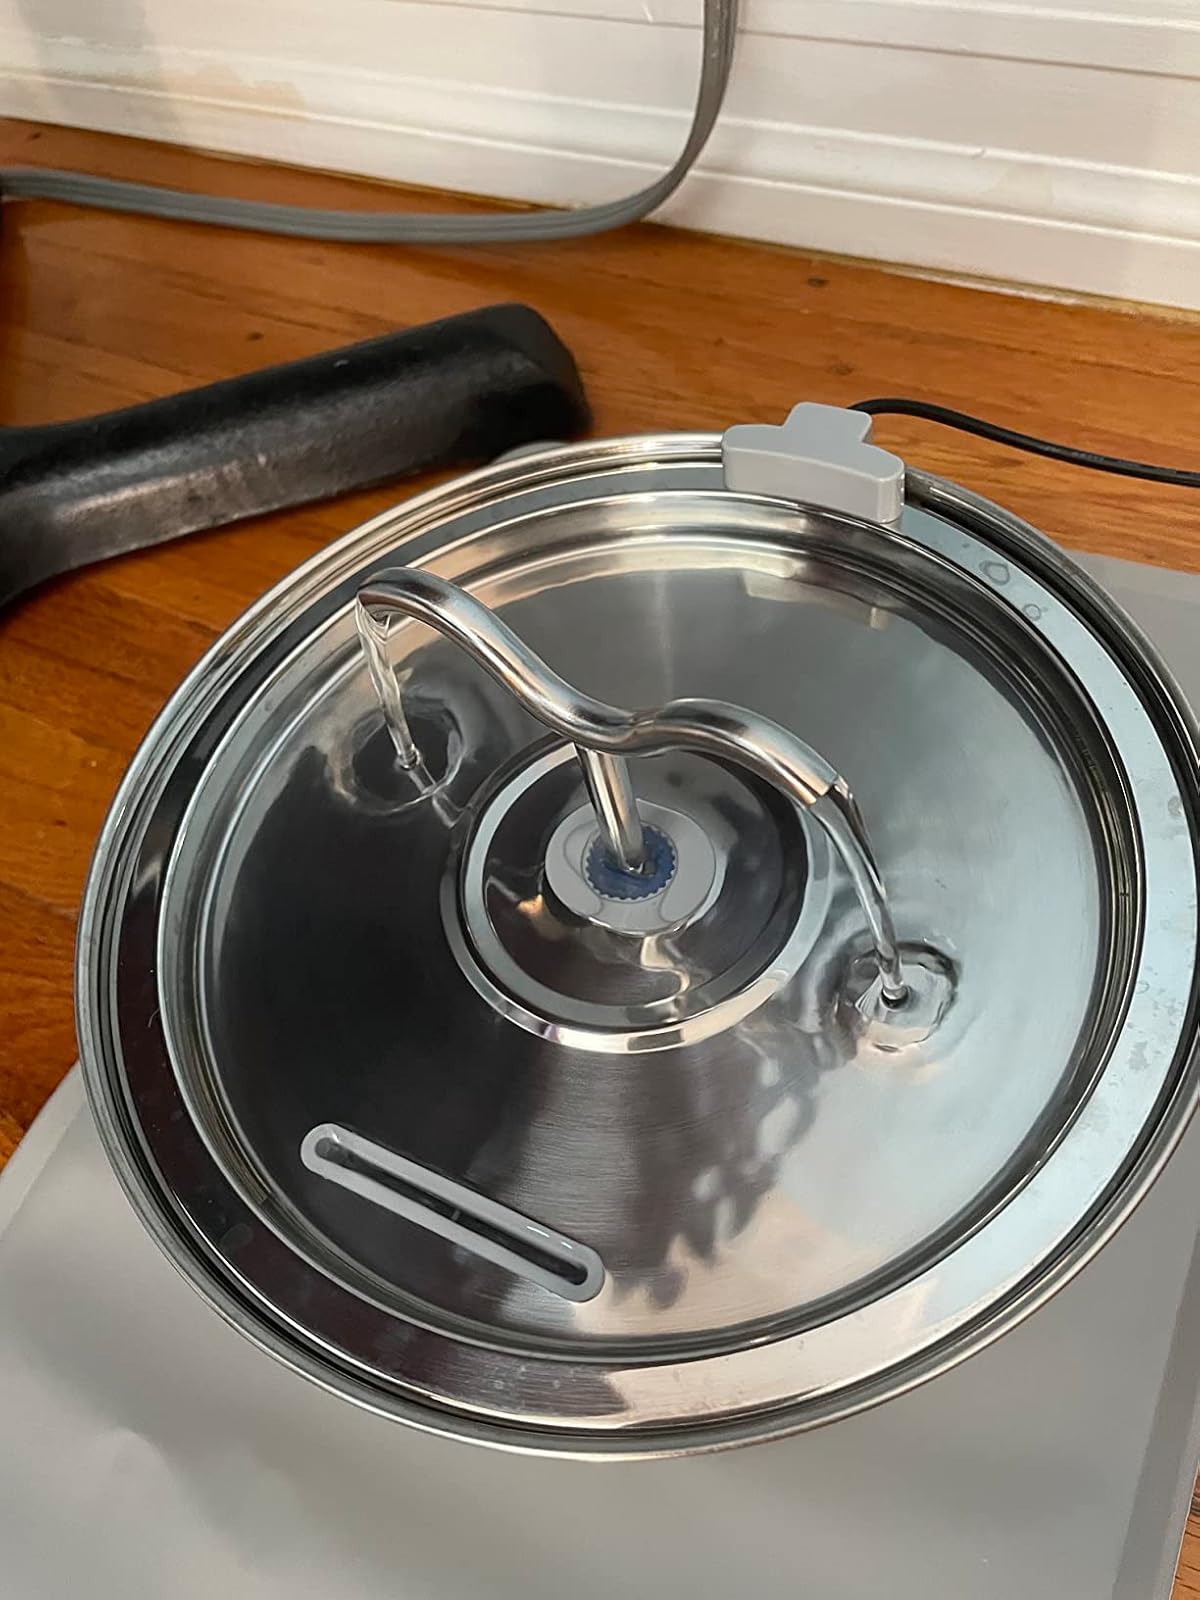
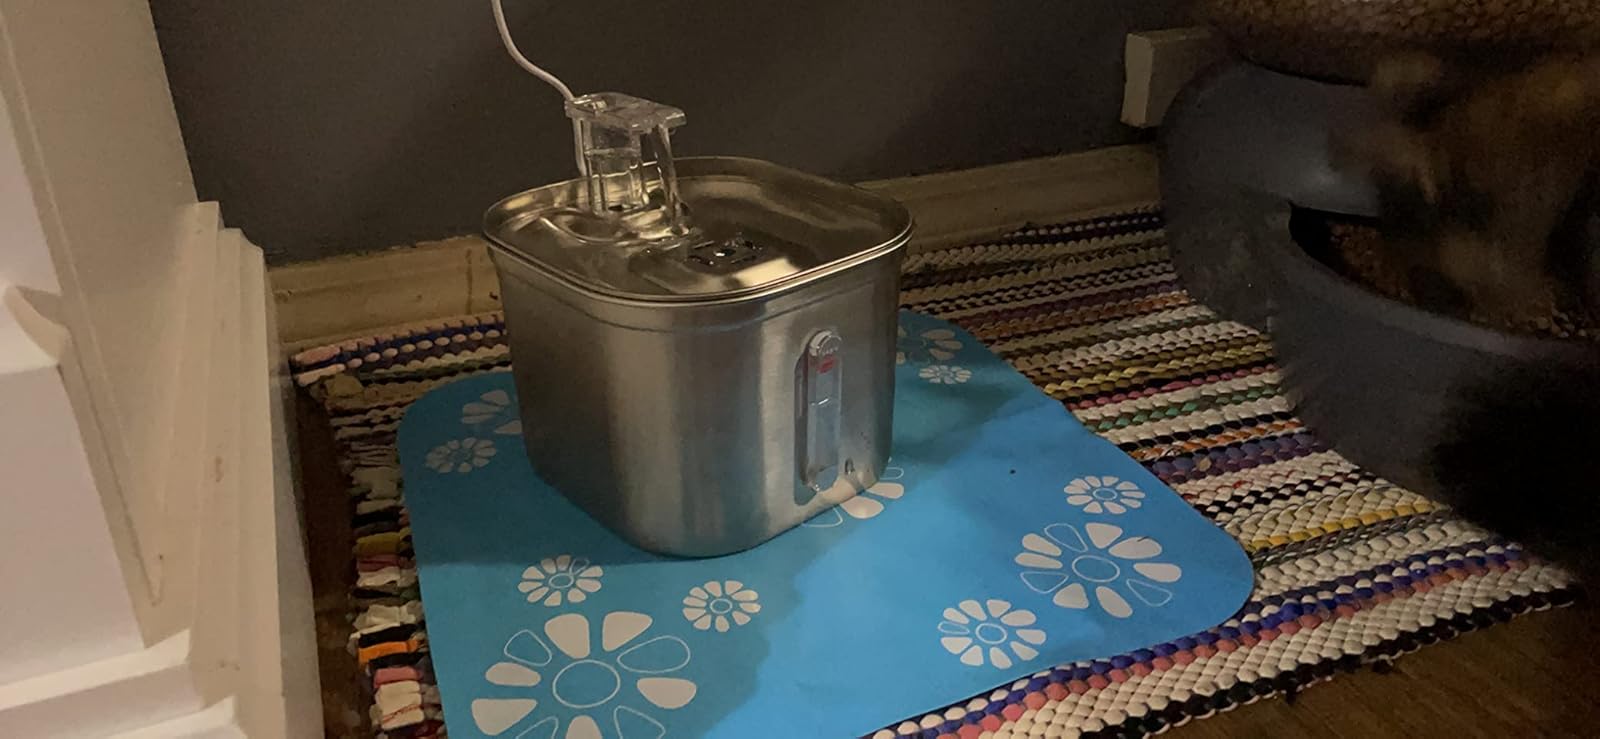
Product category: items_bowl
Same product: no